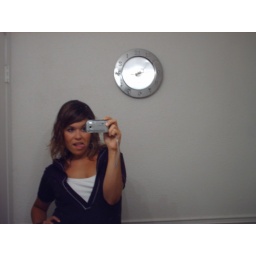
The clock in the bathroom + a silly face.